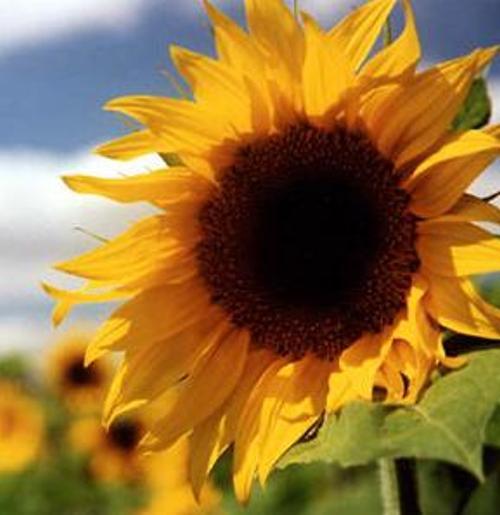
Flower: Sunflower